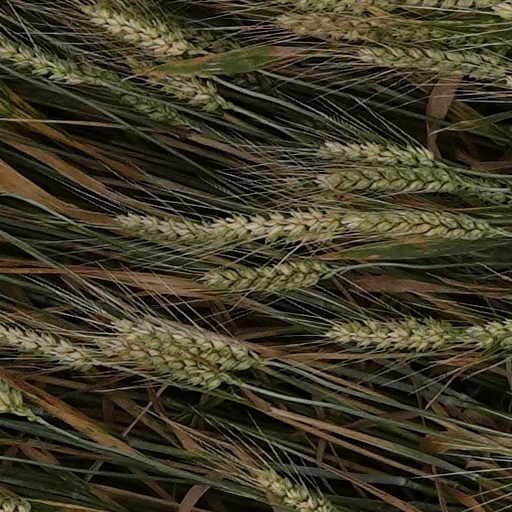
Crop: wheat